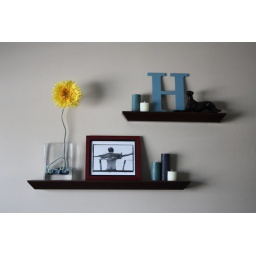
Added the daisy for a punch of color and the &amp;quot;H&amp;quot; painted in our accent wall color.